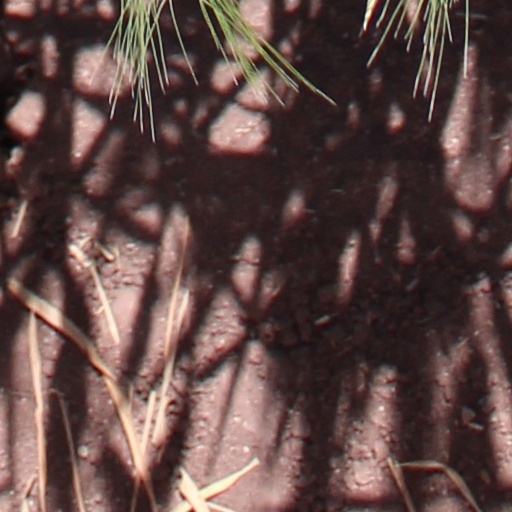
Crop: wheat